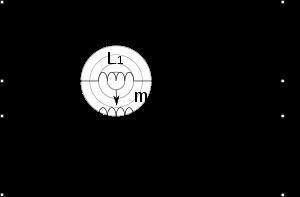
La compatibilité électromagnétique ou CEM est l'aptitude d'un appareil ou d'un système électrique, ou électronique, à fonctionner dans son environnement électromagnétique de façon satisfaisante, sans produire lui-même des perturbations électromagnétiques gênantes pour tout ce qui se trouve dans cet environnement.